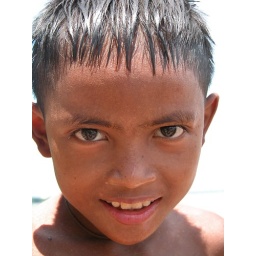
This guy was catching fish with his friends in the Mekong river - again, those huge, bright eyes.